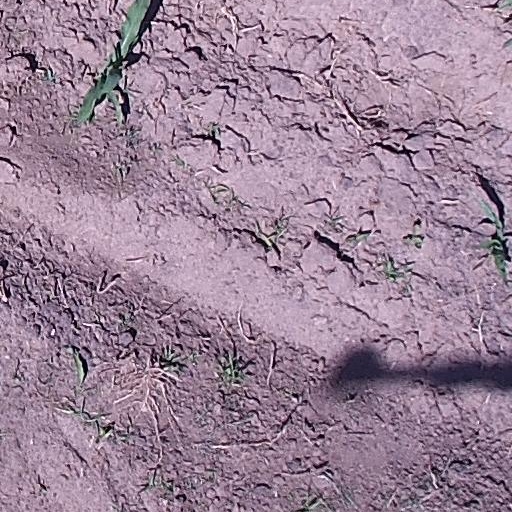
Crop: maize; corn